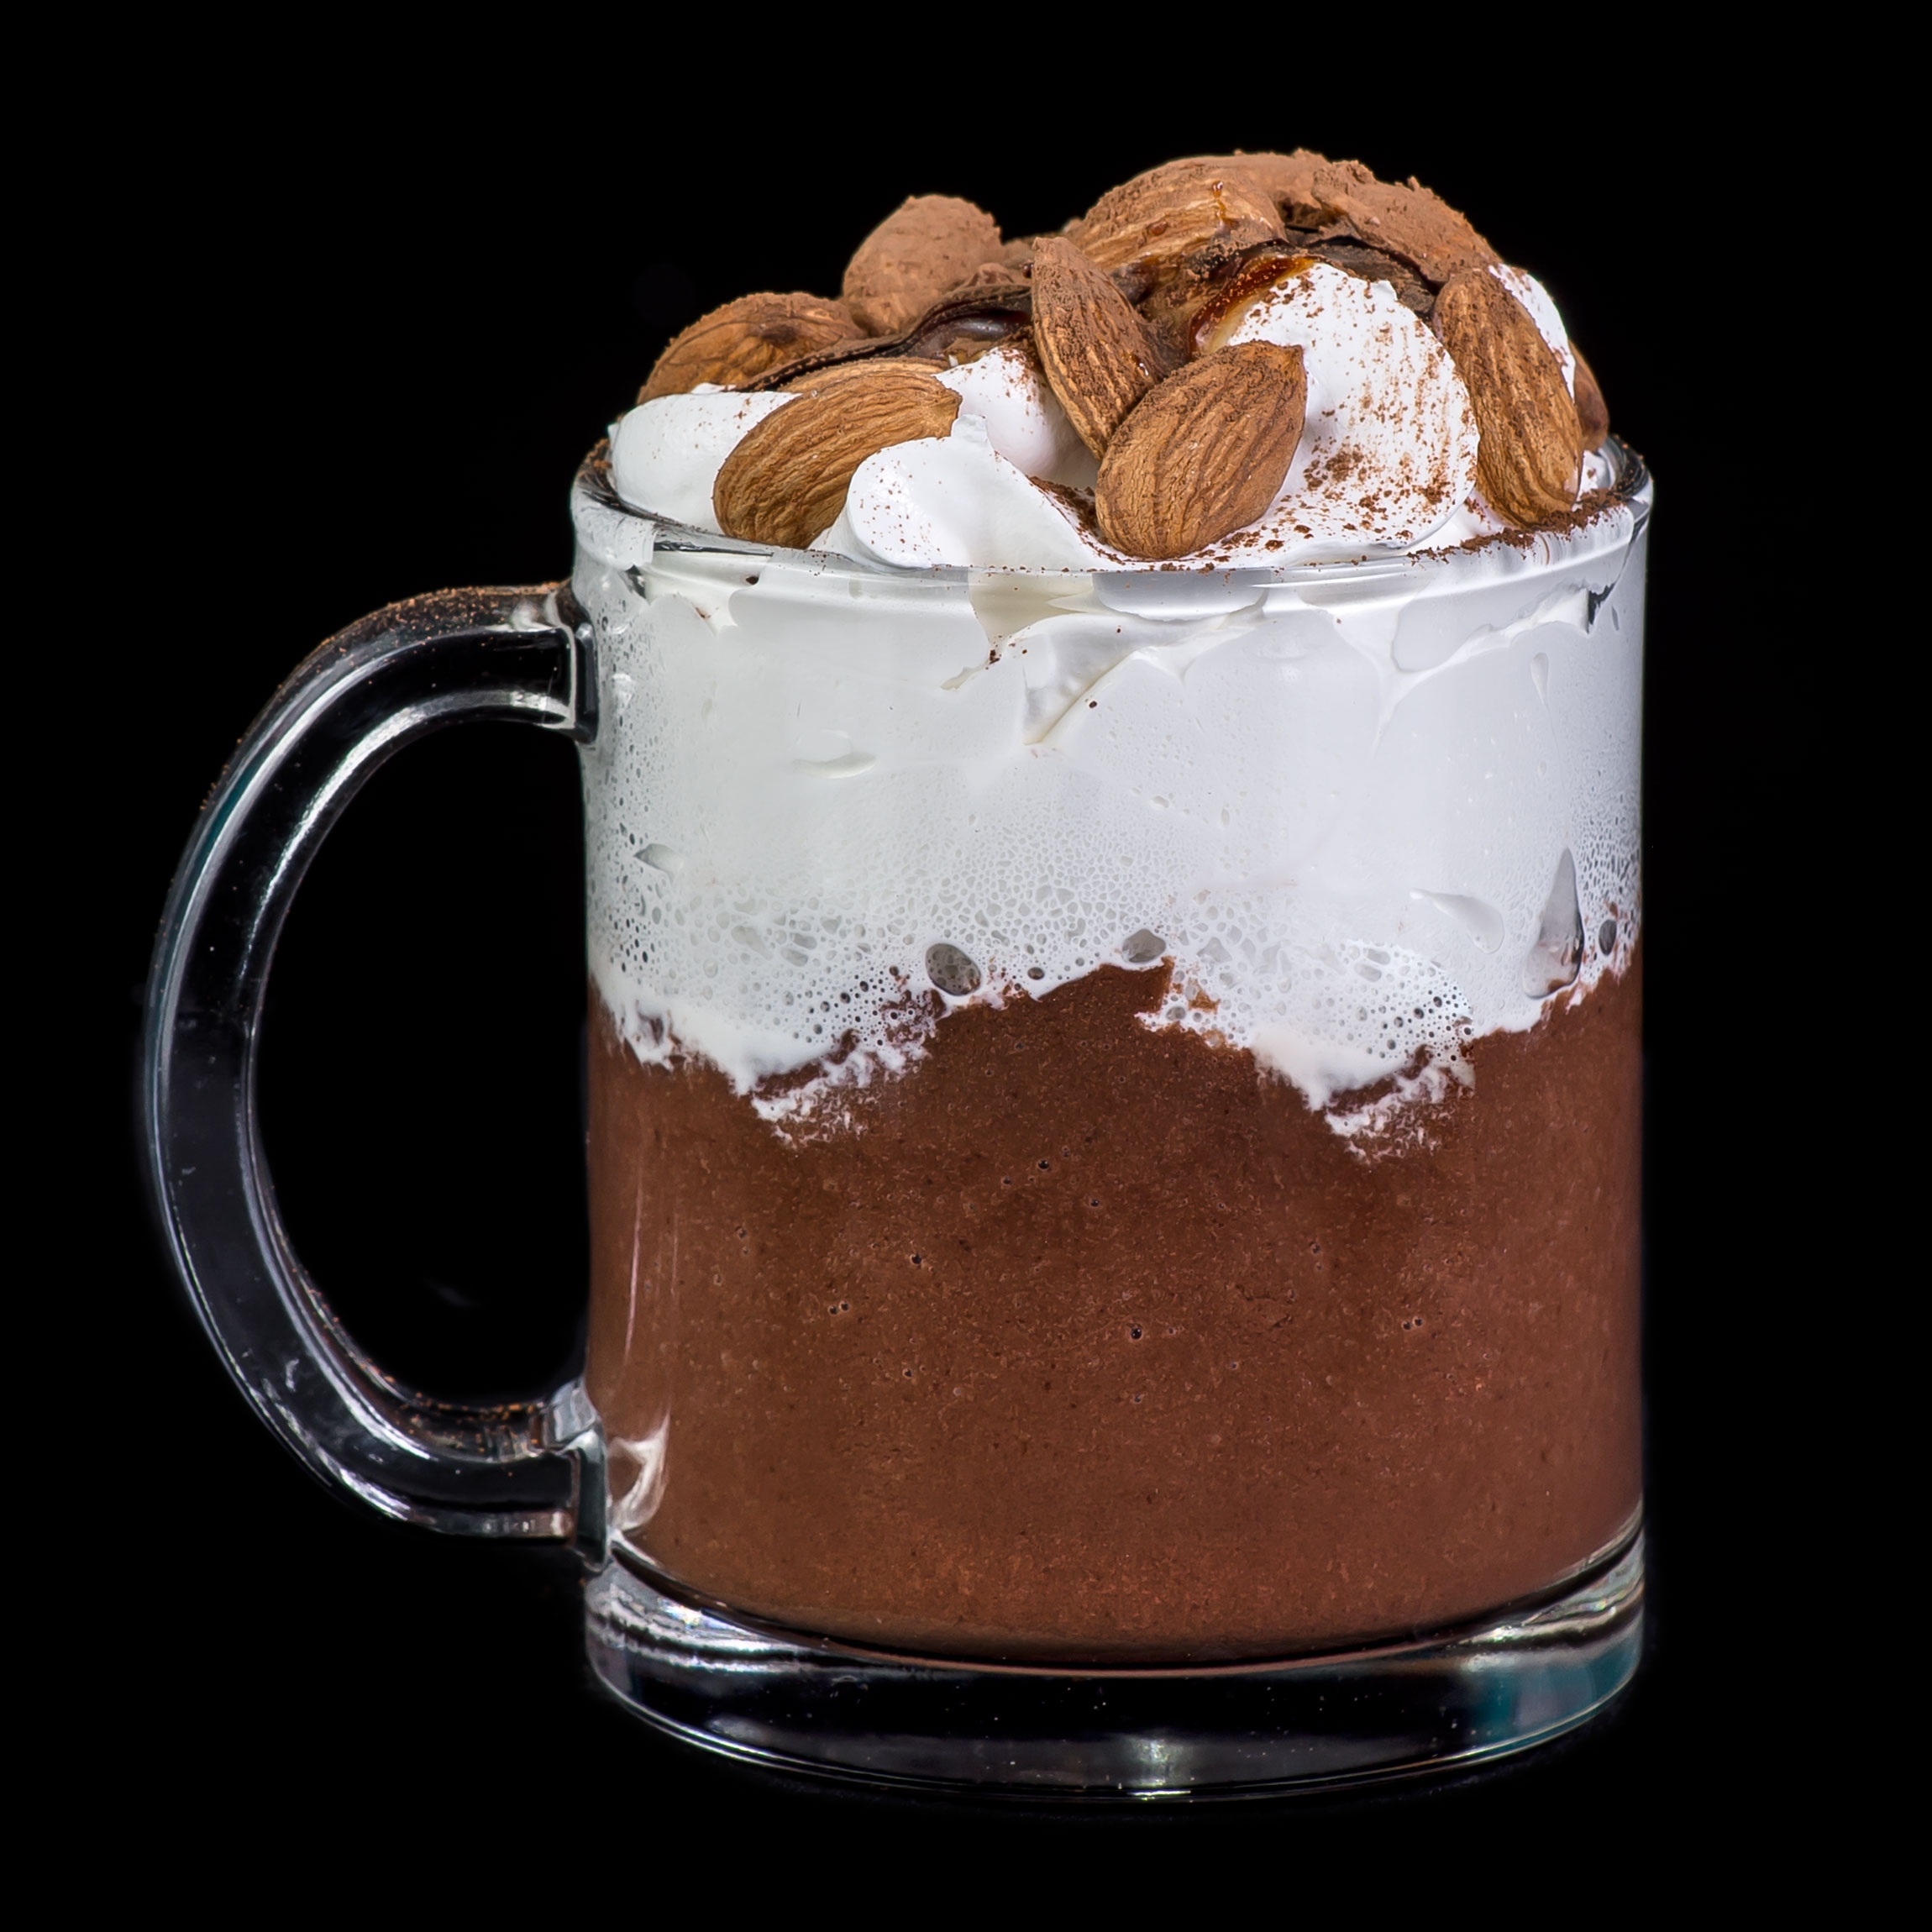
coffee, cup, hot chocolate, drink, chocolate, dessert, coffee cup, cream, dairy product, almond, whipped cream, flavor, toppings, frozen dessert, irish cream, chocolate spread